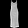
Label: Dress